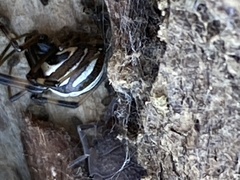
Species: Lactrodectus_hesperus